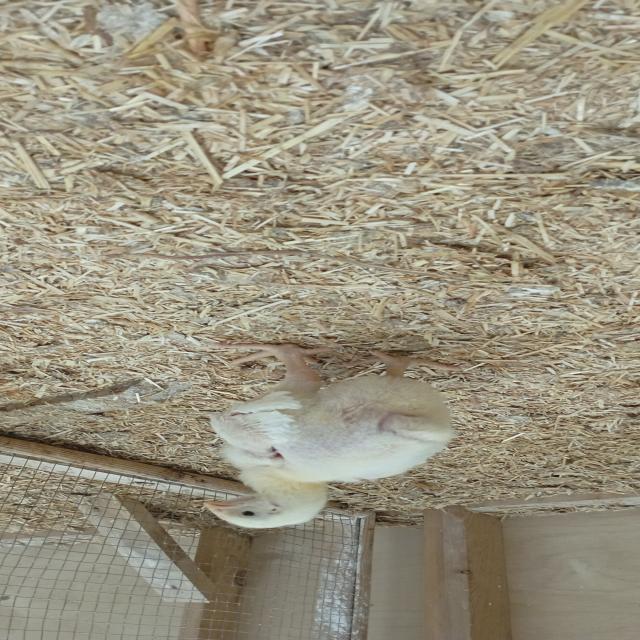
Weight: 408 g